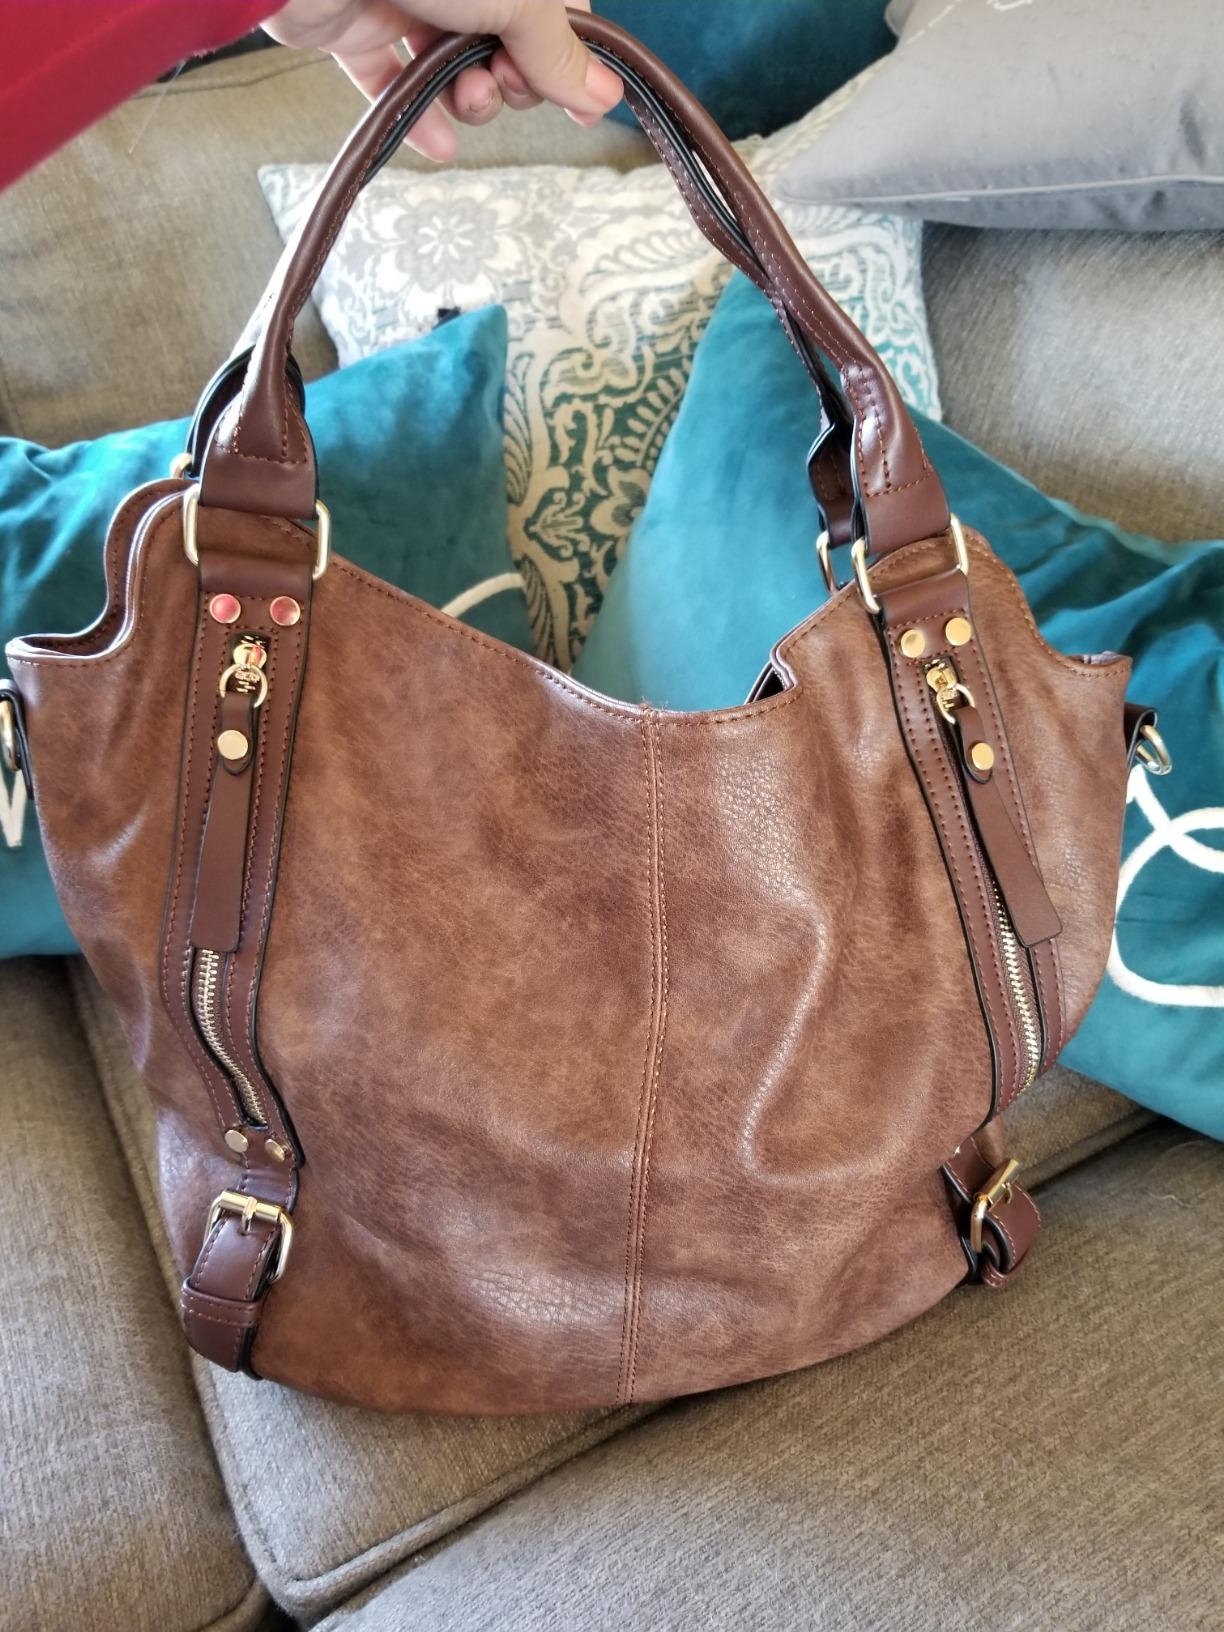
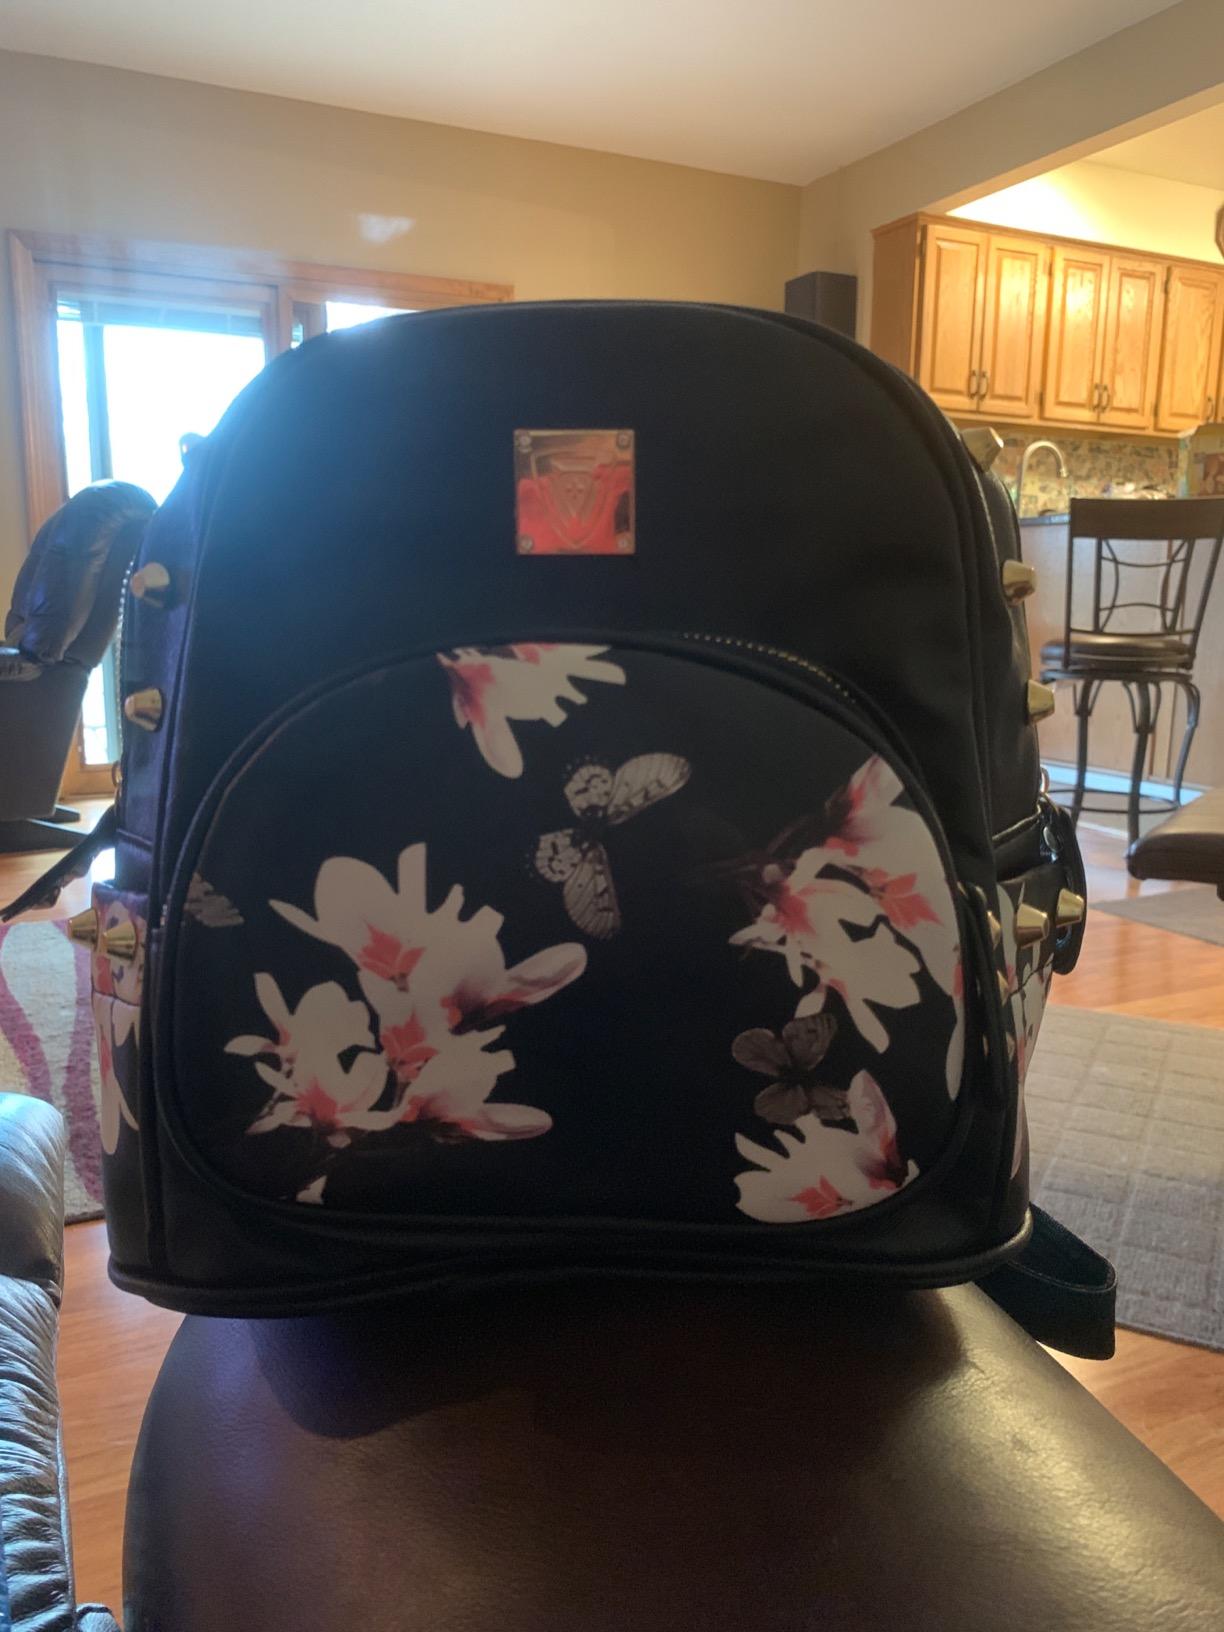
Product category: accessories_handbag
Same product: no